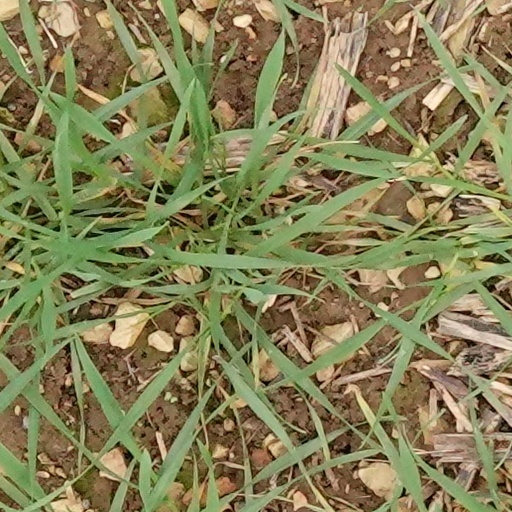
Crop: wheat